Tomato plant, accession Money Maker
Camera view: vertical (180 deg); turntable rotation: 150 degrees
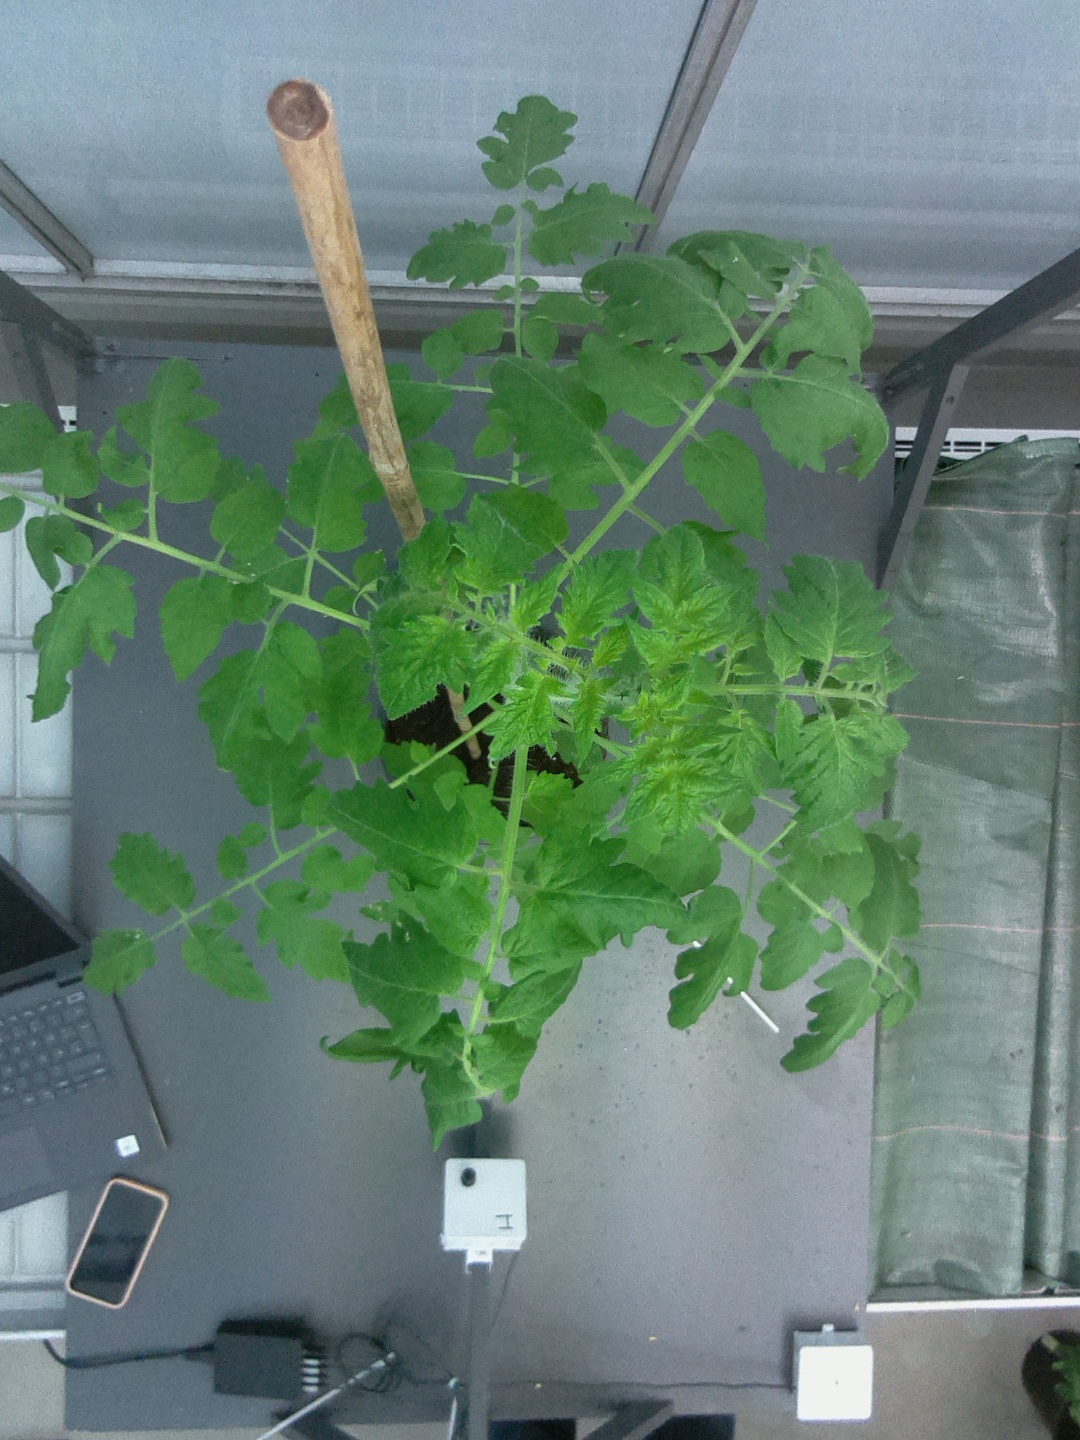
BBCH growth stage 53: 3 inflorescences visible